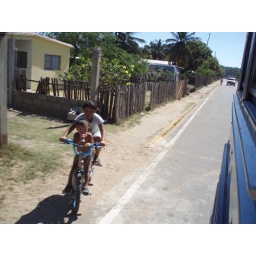
This young girl steers the bike while the toddler in front barely hangs on!